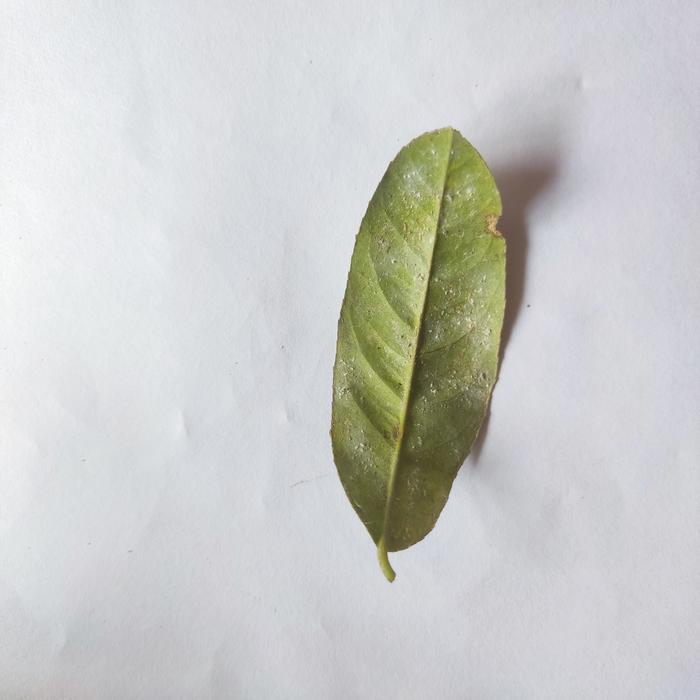
Crop: Lemon
Leaf condition: Sooty_Mold